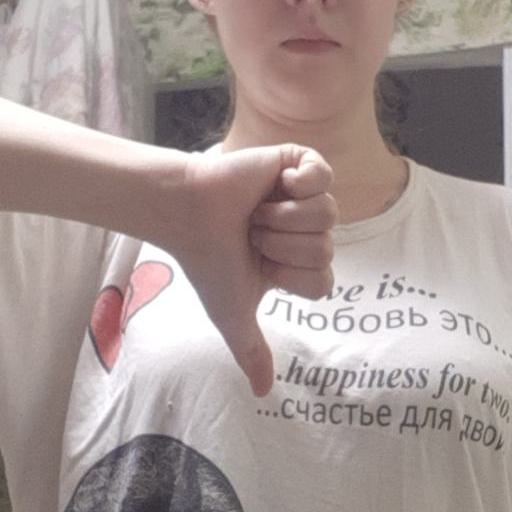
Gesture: dislike